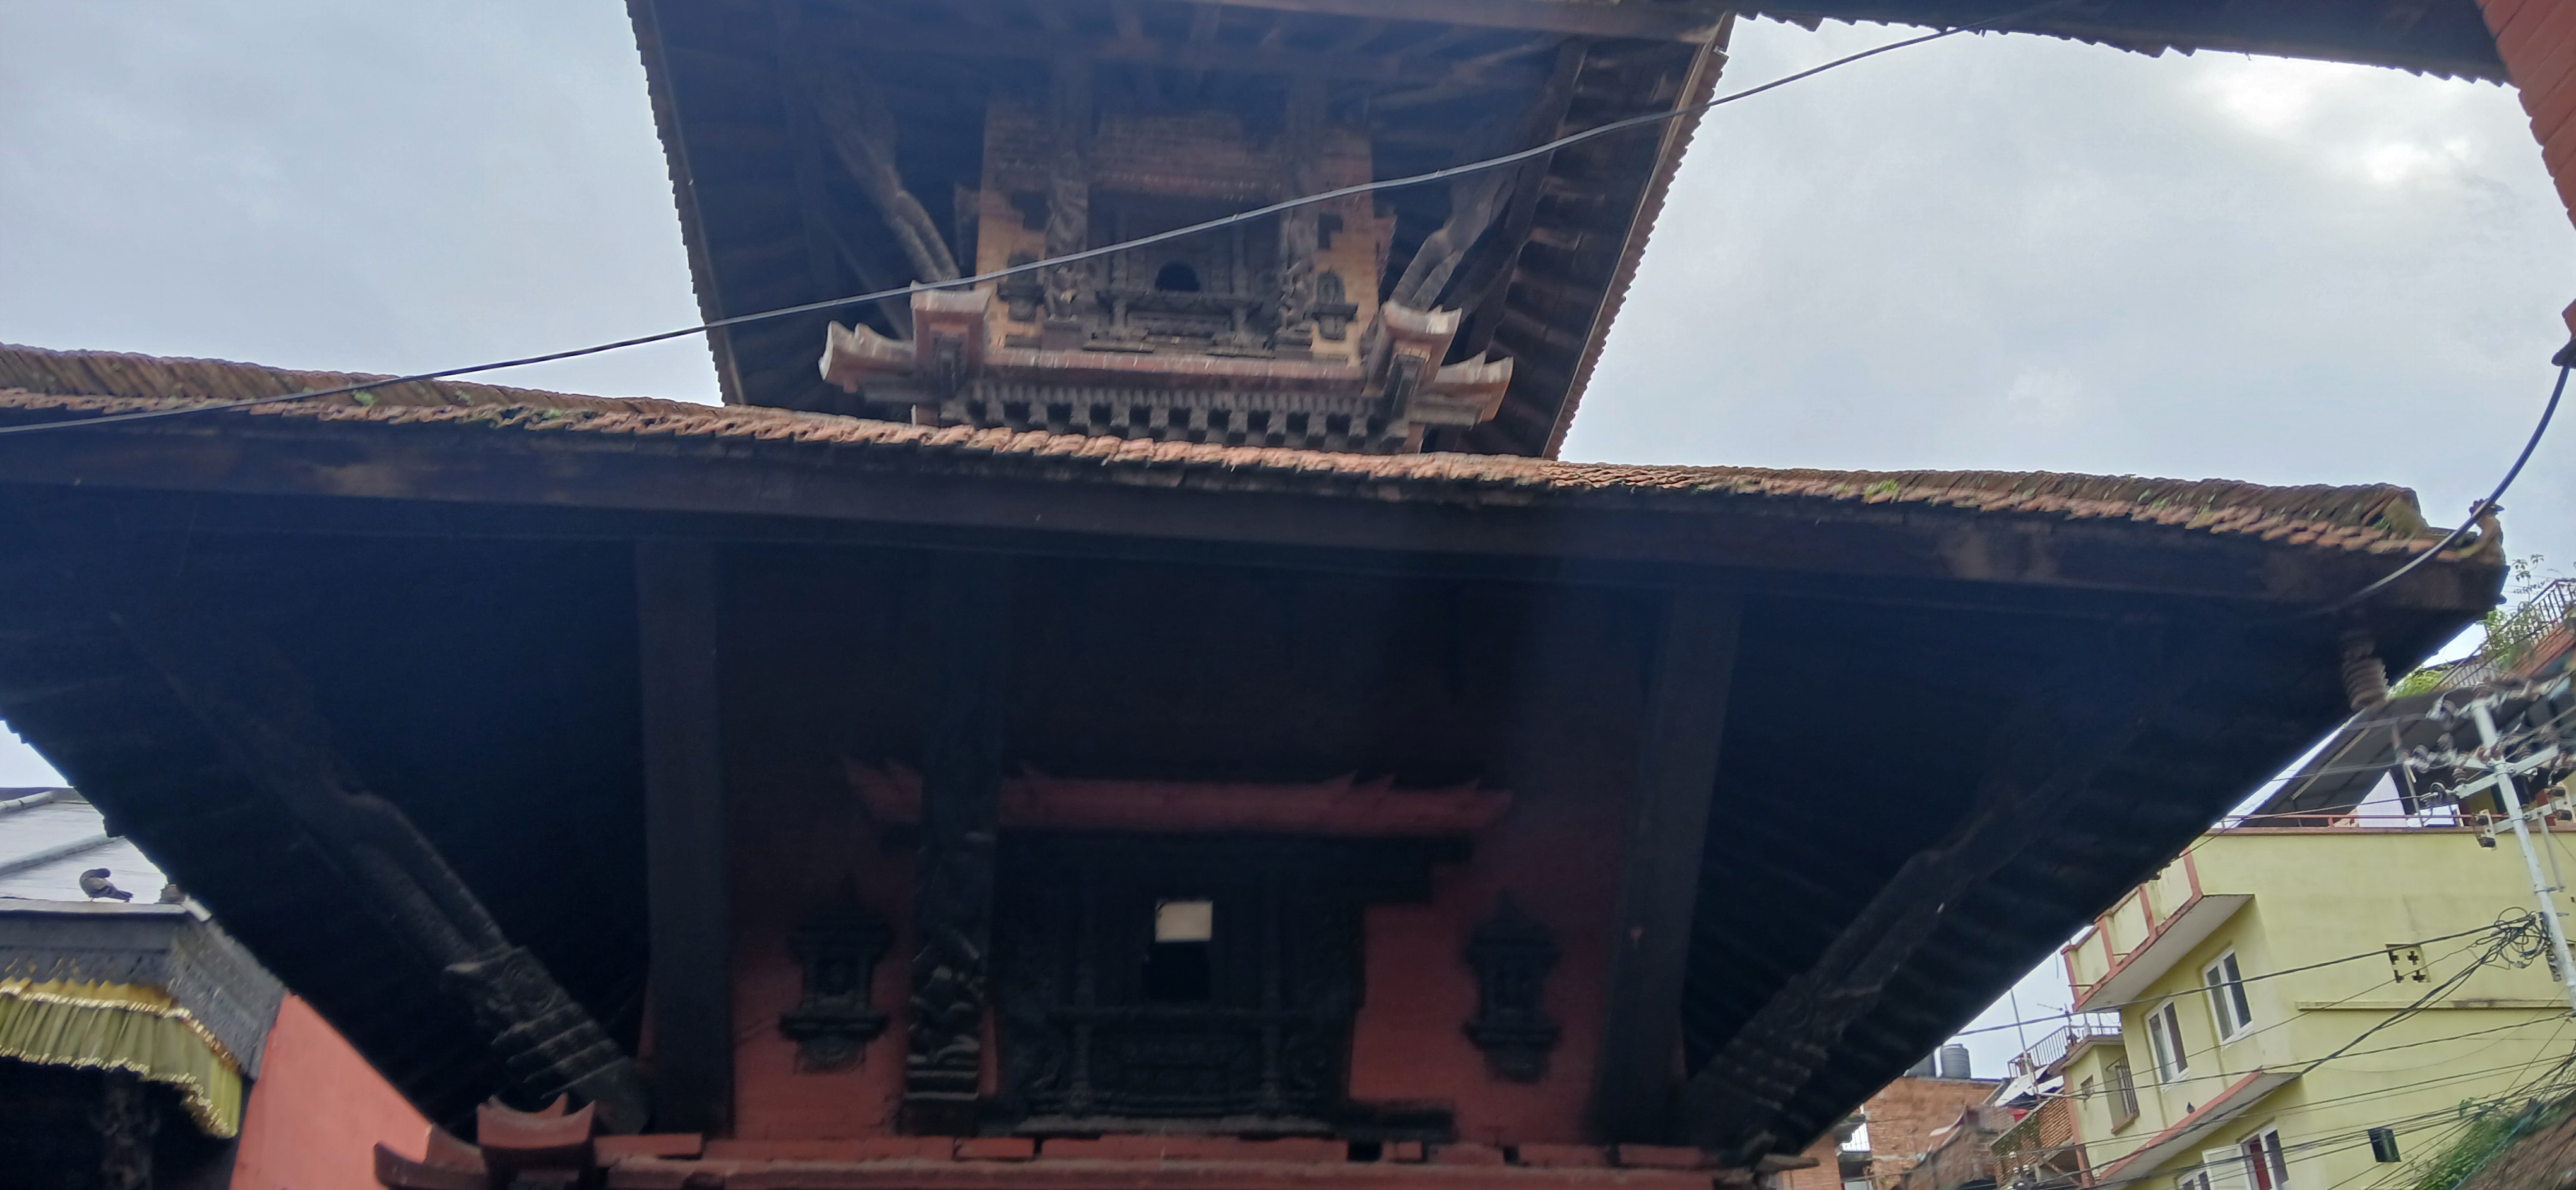
Heritage site: Badrinath_Temple